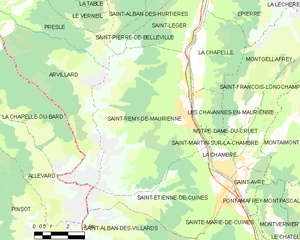
Carte des communes françaises Saint-Rémy-de-Maurienne